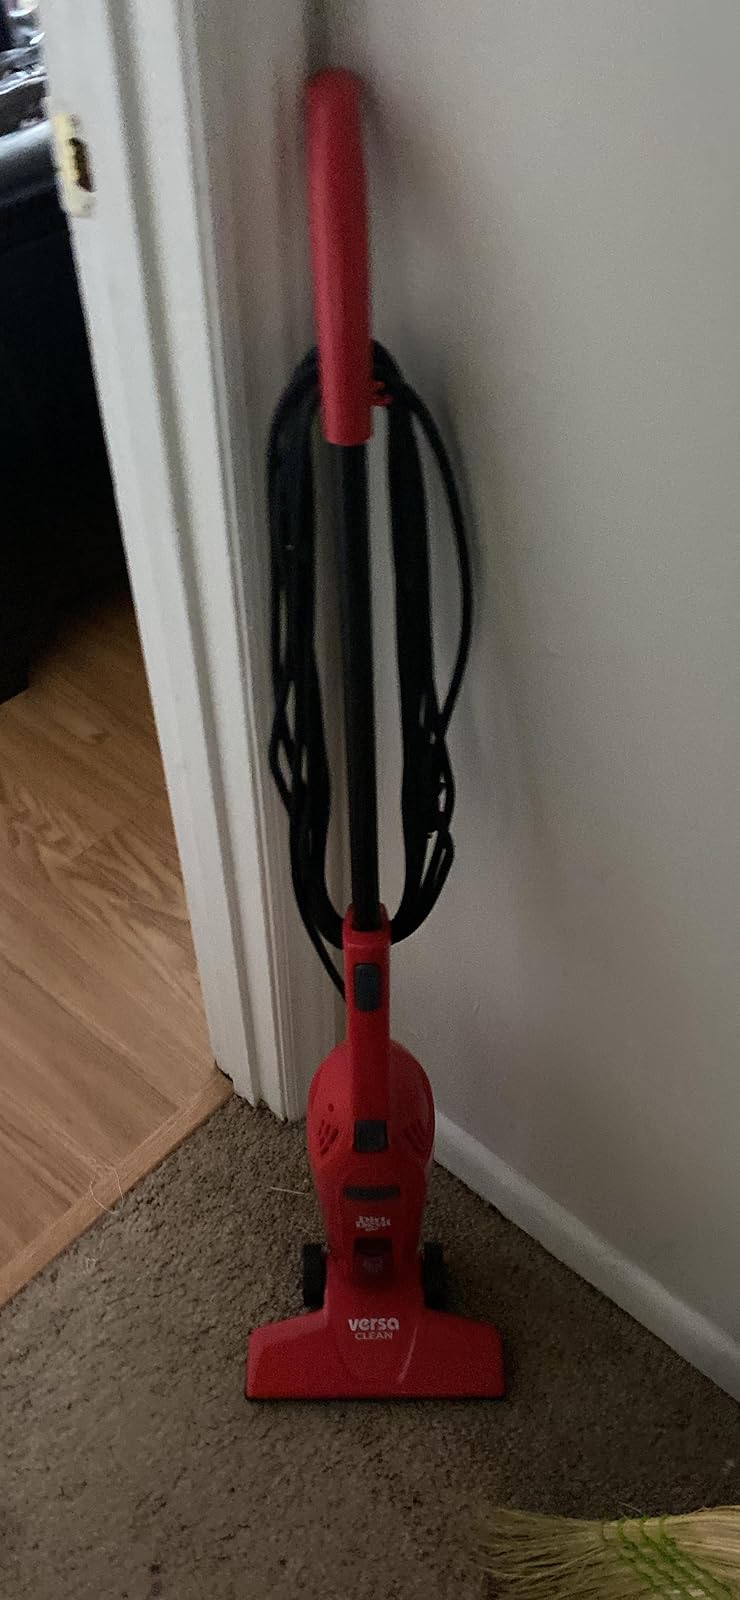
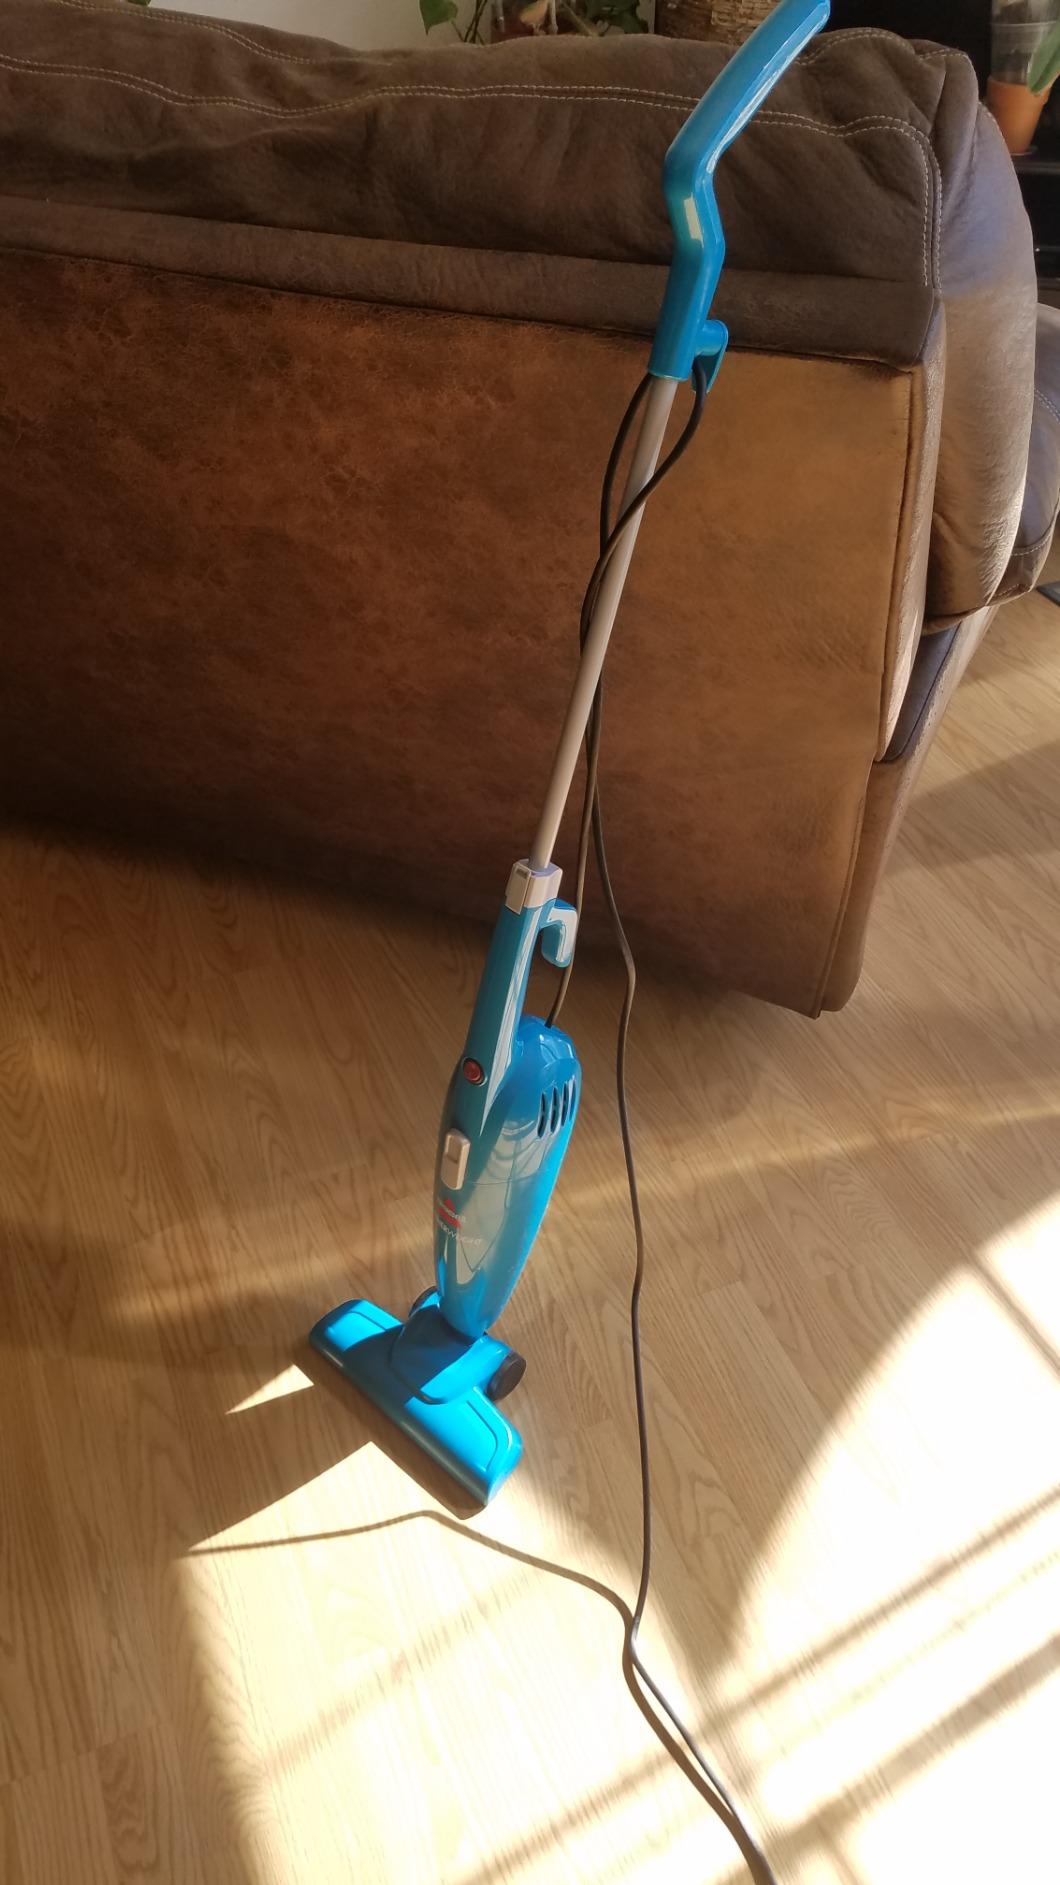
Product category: items_vacuum
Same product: no